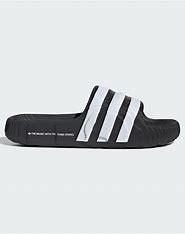
Brand: Adidas
Model: Adilette 22